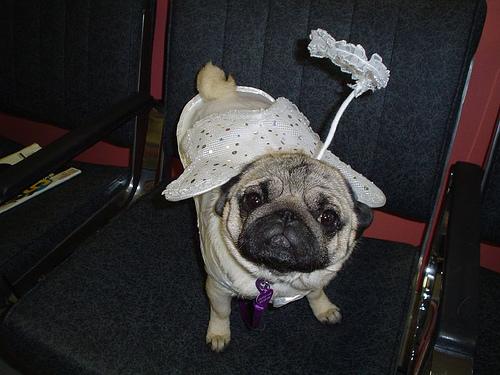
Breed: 798-n000130-pug